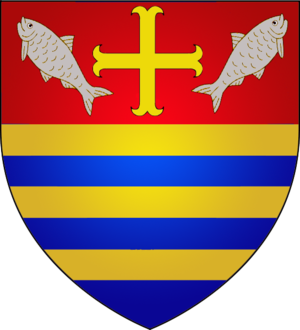
Consthum
Consthums våben
Consthum er en kommune og et byområde i Luxembourg. Kommunen, som har et areal på 14,95 km², ligger i kantonen Clervaux i distriktet Diekirch. I 2005 havde kommunen 405 indbyggere.